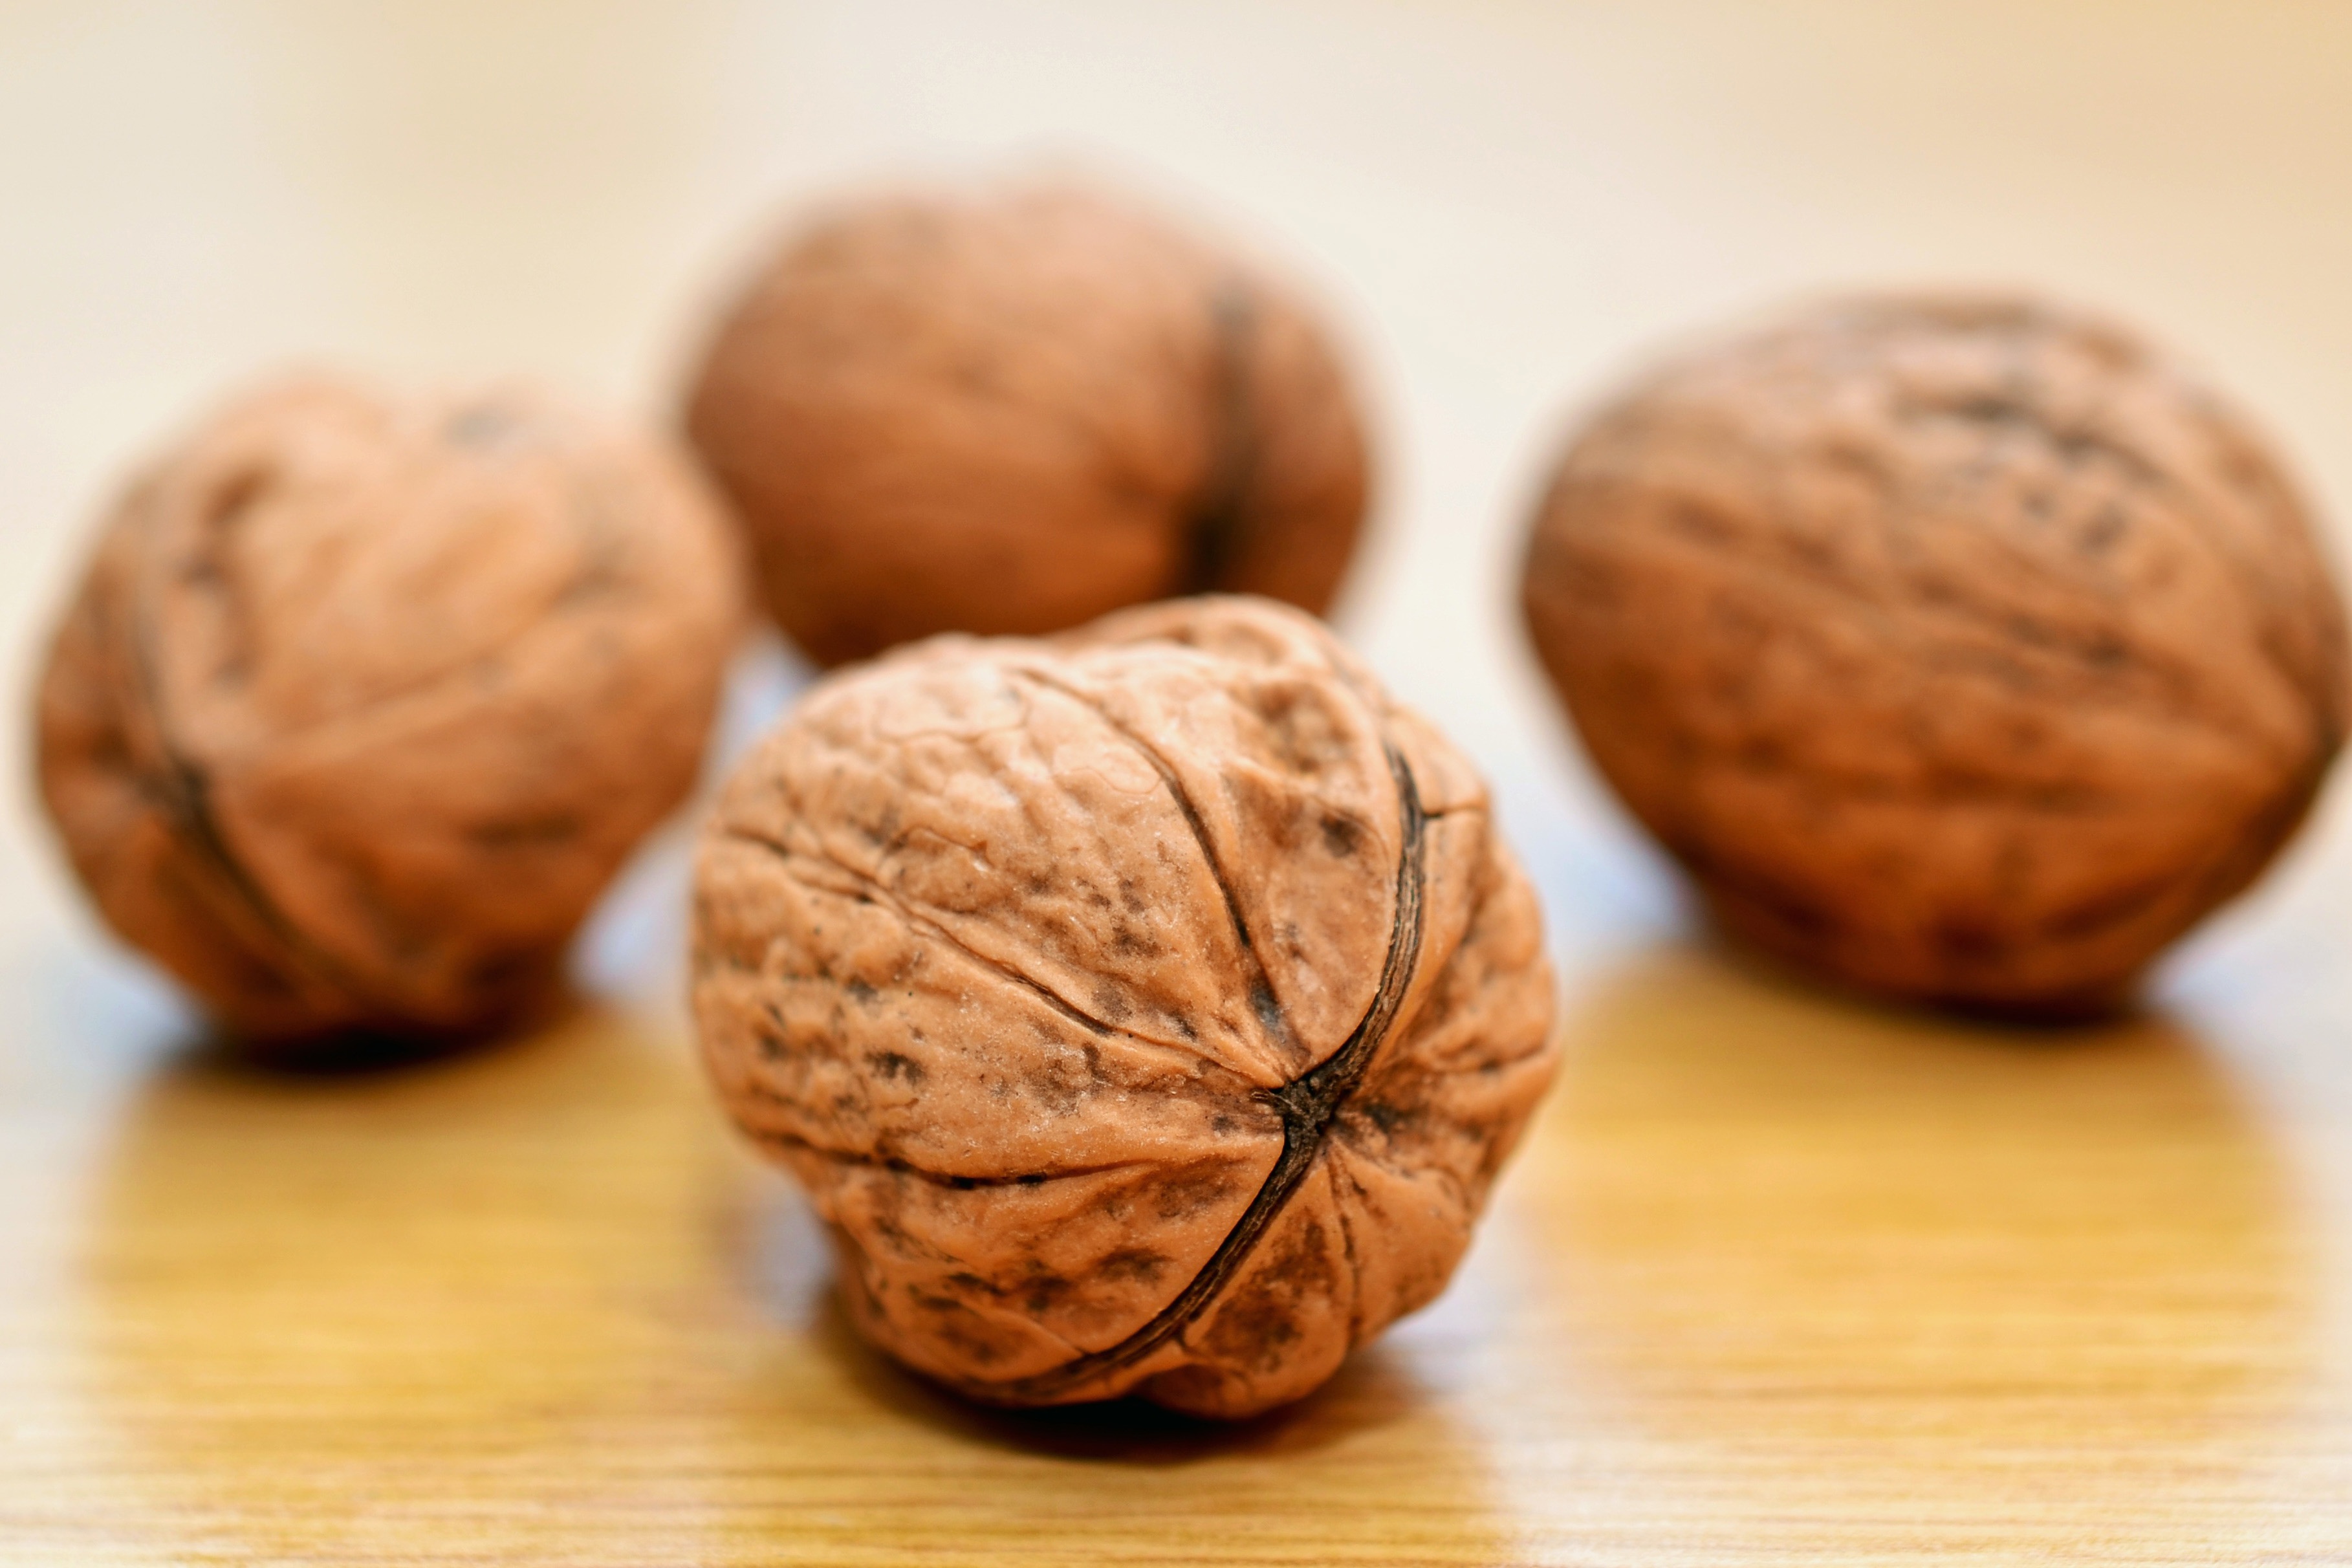
walnut, nut, food, nuts seeds, superfood, plant, produce